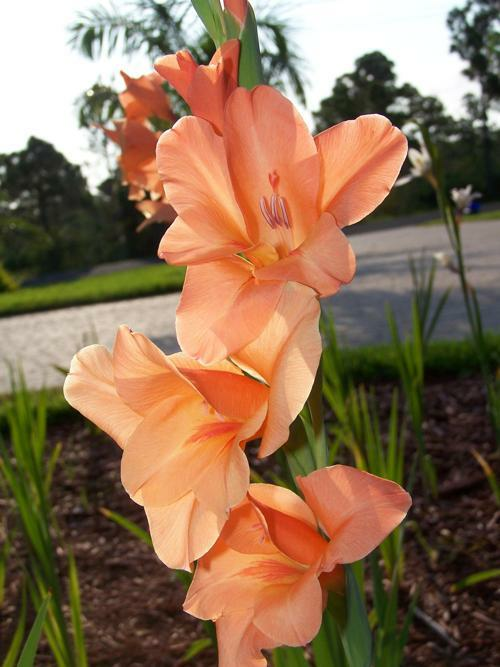
Flower: sword lily